Brickwood baronets

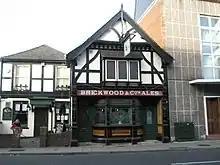
A mock tudor example of a Brickwood & Co pub owned by the Brickwood baronets and their family

The Brickwood family had a long history in brewing, beginning in 1851 with an early brewery (the Cobden Arms Brewery on Arundel Street, Portsmouth) and then from 1891, formally under the name Brickwood & Co Ltd. Their principal brewery was constructed in 1902 in Portsmouth and was named the Portsmouth Brewery (itself closing in 1983). During the late 19th and early 20th century, the family firm acquired numerous local brewers in and around Hampshire. In 1974, the company changed its name to Brickwoods Ltd. By the 1970s, the company owned a large brewing operation and 675 pubs which were sold to Whitbread in 1971 by Sir Basil Graeme Brickwood and family.